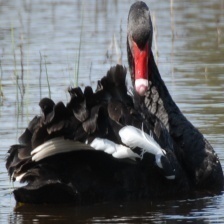
Species: BLACK SWAN
Scientific name: CYGNUS ATRATUS
ImageNet parent category: black_swan